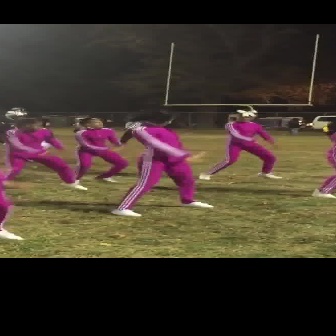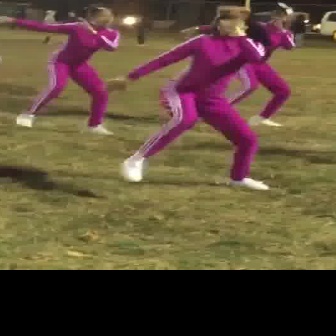
  Please identify the target specified by the bounding box [109,110,215,216] in the first image and locate it in the second image. Return the coordinates in [x_min,y_min,x_max,y_max] format.
Answer: [100,14,276,190]